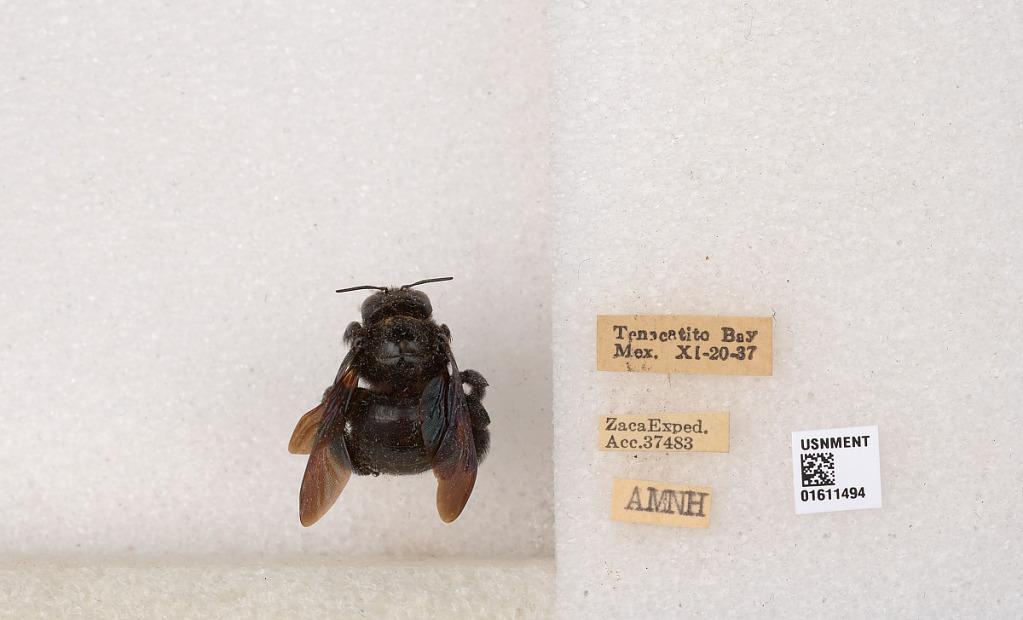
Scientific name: Xylocopa (Neoxylocopa) sp.
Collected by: M. Alvarenga & W. Bokermann
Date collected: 1937-11-20
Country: Mexico
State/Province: Jalisco
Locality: Tenacatito Bay (Bahia Tenacatita)